Ivan Lazarevich Lazarev

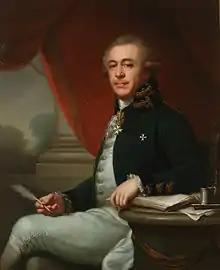
"Reichsgraf von Lazareff". A portrait by Johann Lampi, 1790.

Hovhannes Lazarian, better known under his Russian name as Ivan Lazarevich Lazarev (4 December 1735 – 5 November 1801), was a Russian-Armenian financier and millionaire. A court banker to Catherine the Great, he was the only Armenian to receive the title of Imperial Count ("Reichsgraf", 1788).